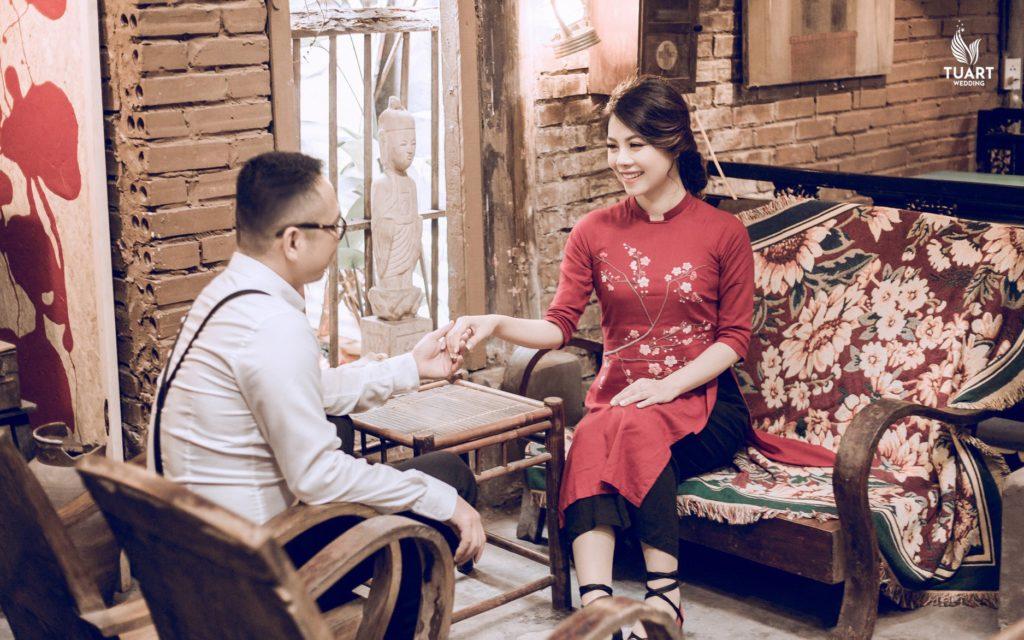
cô gái ngồi đối diện chàng trai mặc áo dài màu đỏ